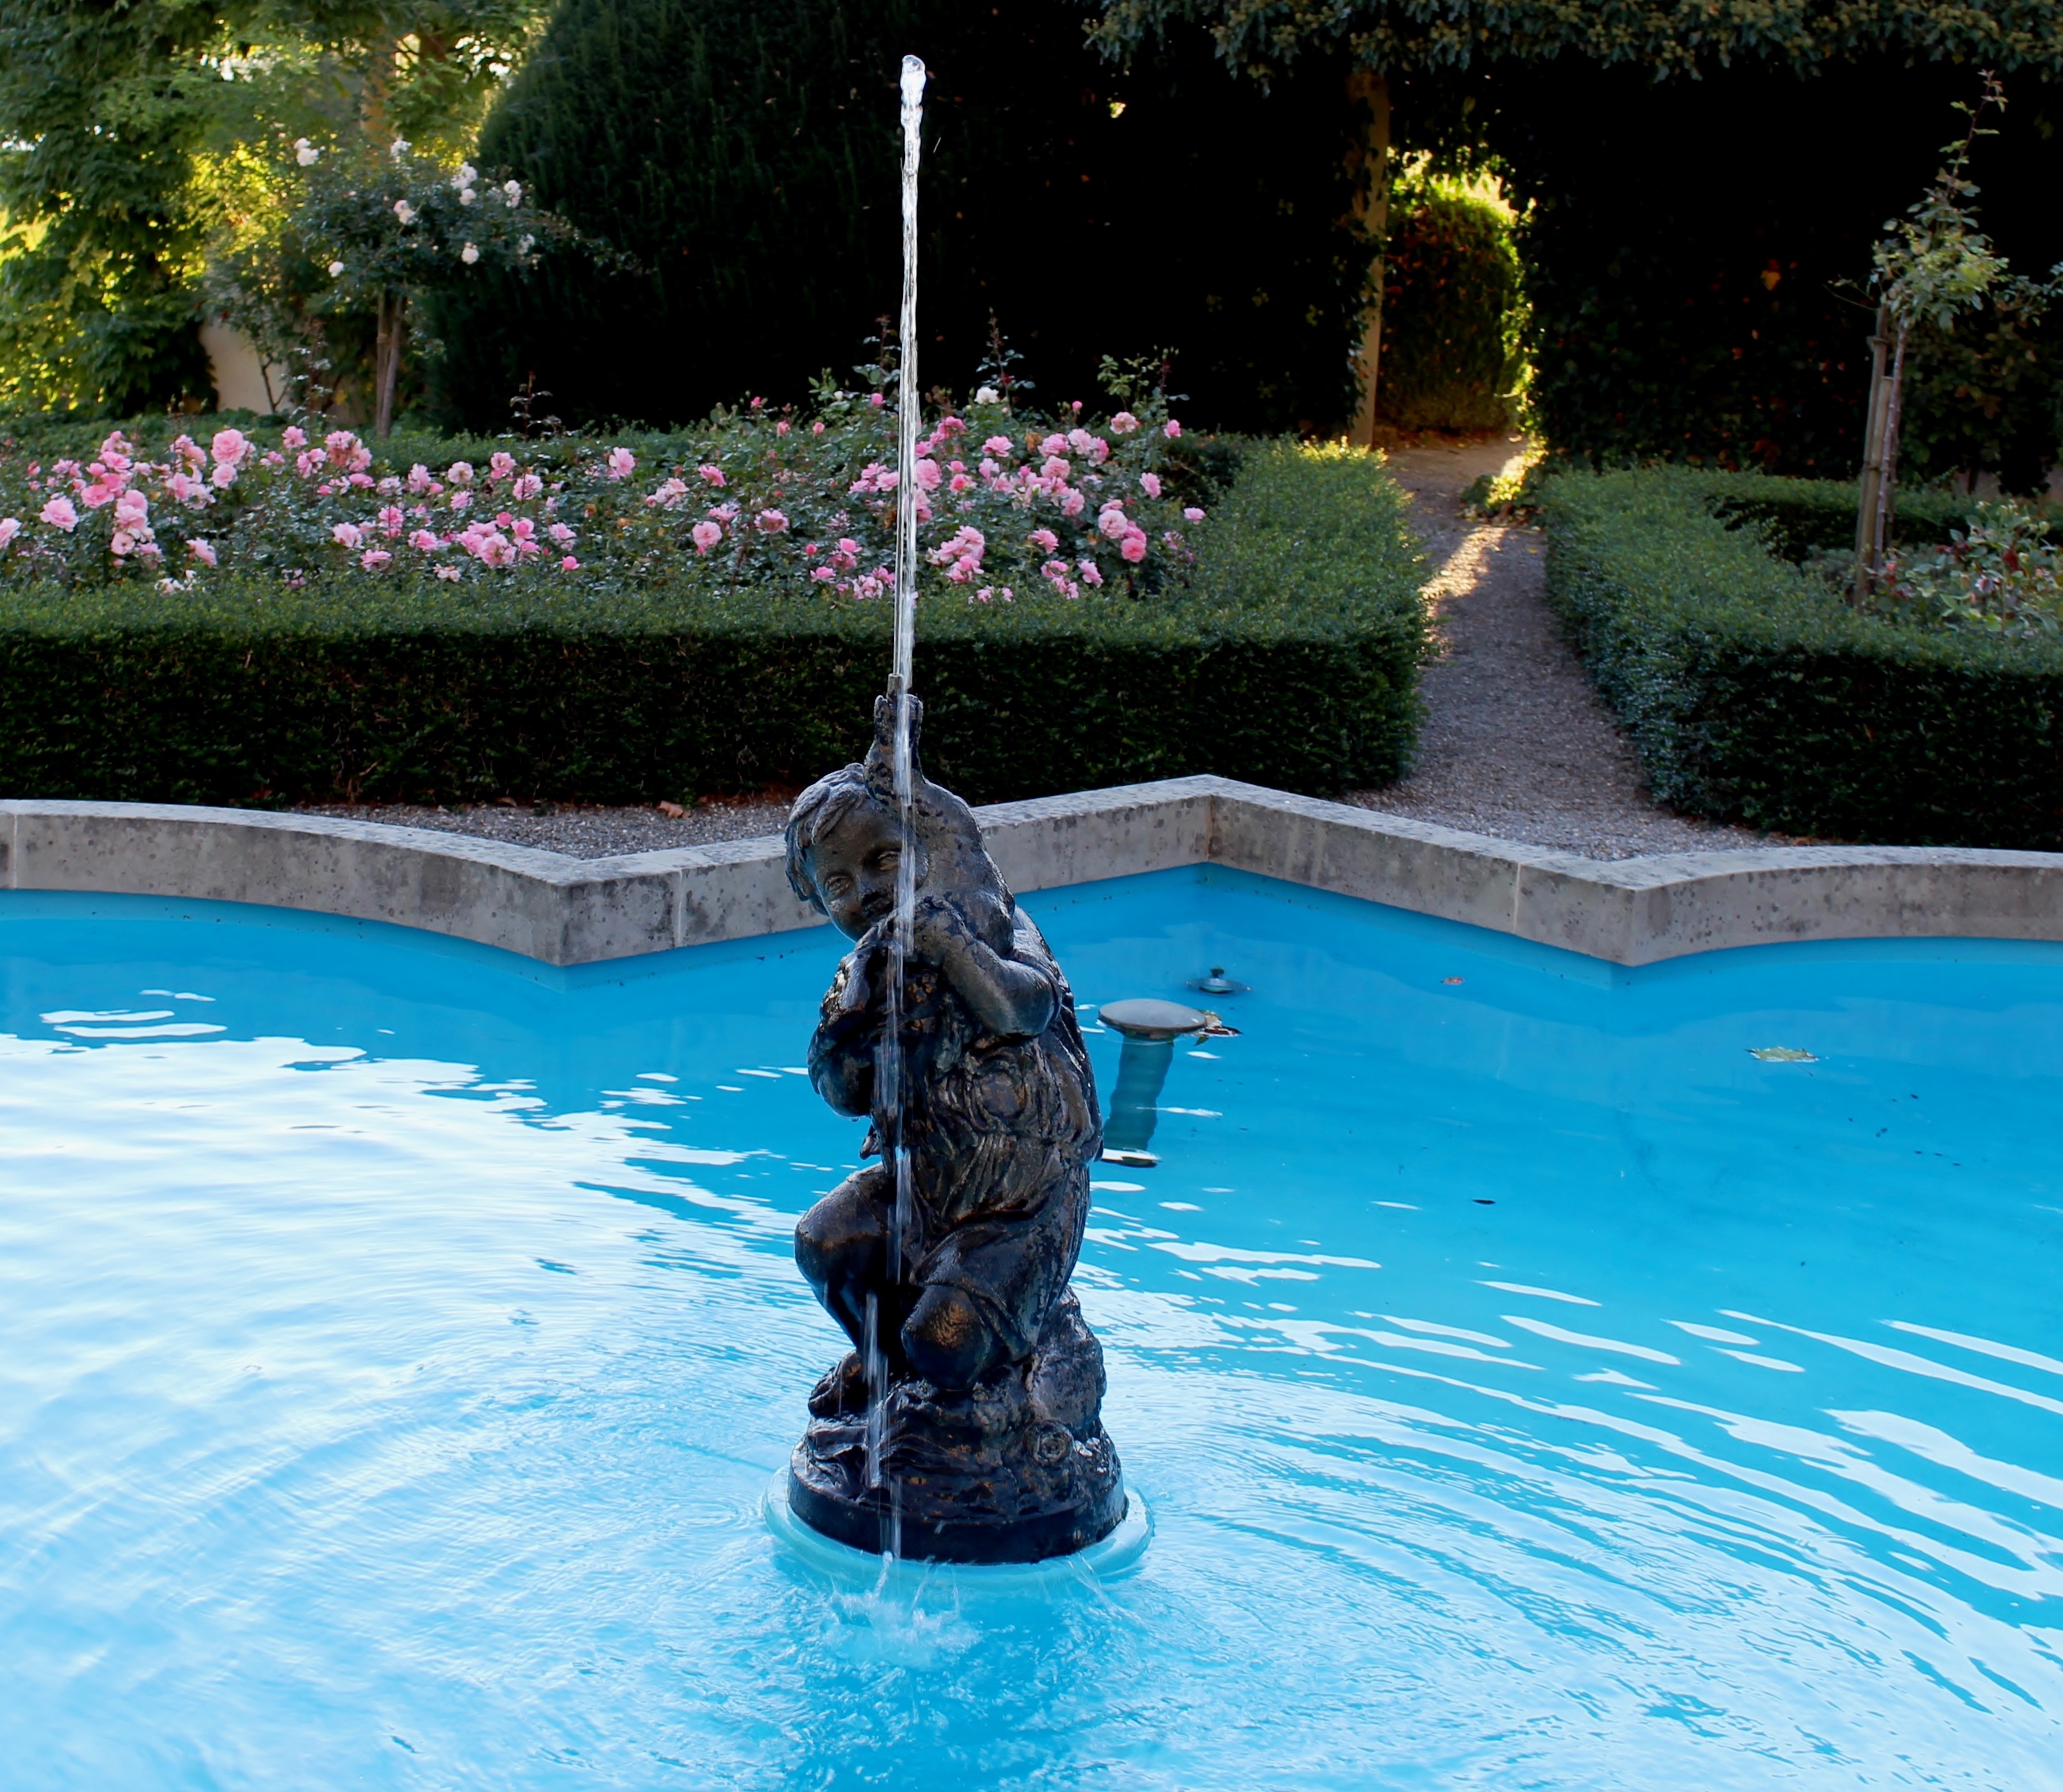
water, swimming pool, park, backyard, leisure, sculpture, fountain, switzerland, water feature, reflecting pool, fountain jewelry, seeburg park, kreuzlingen